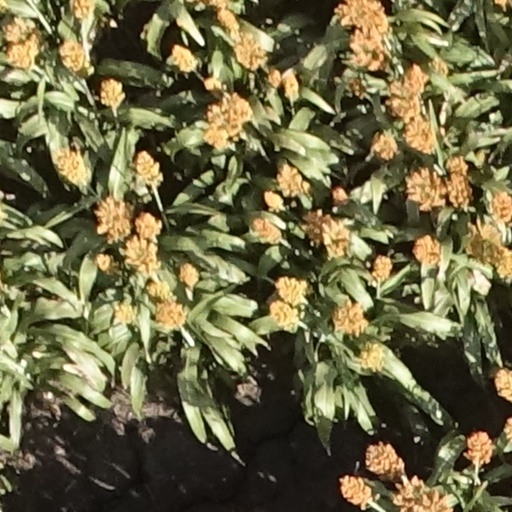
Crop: sorghum